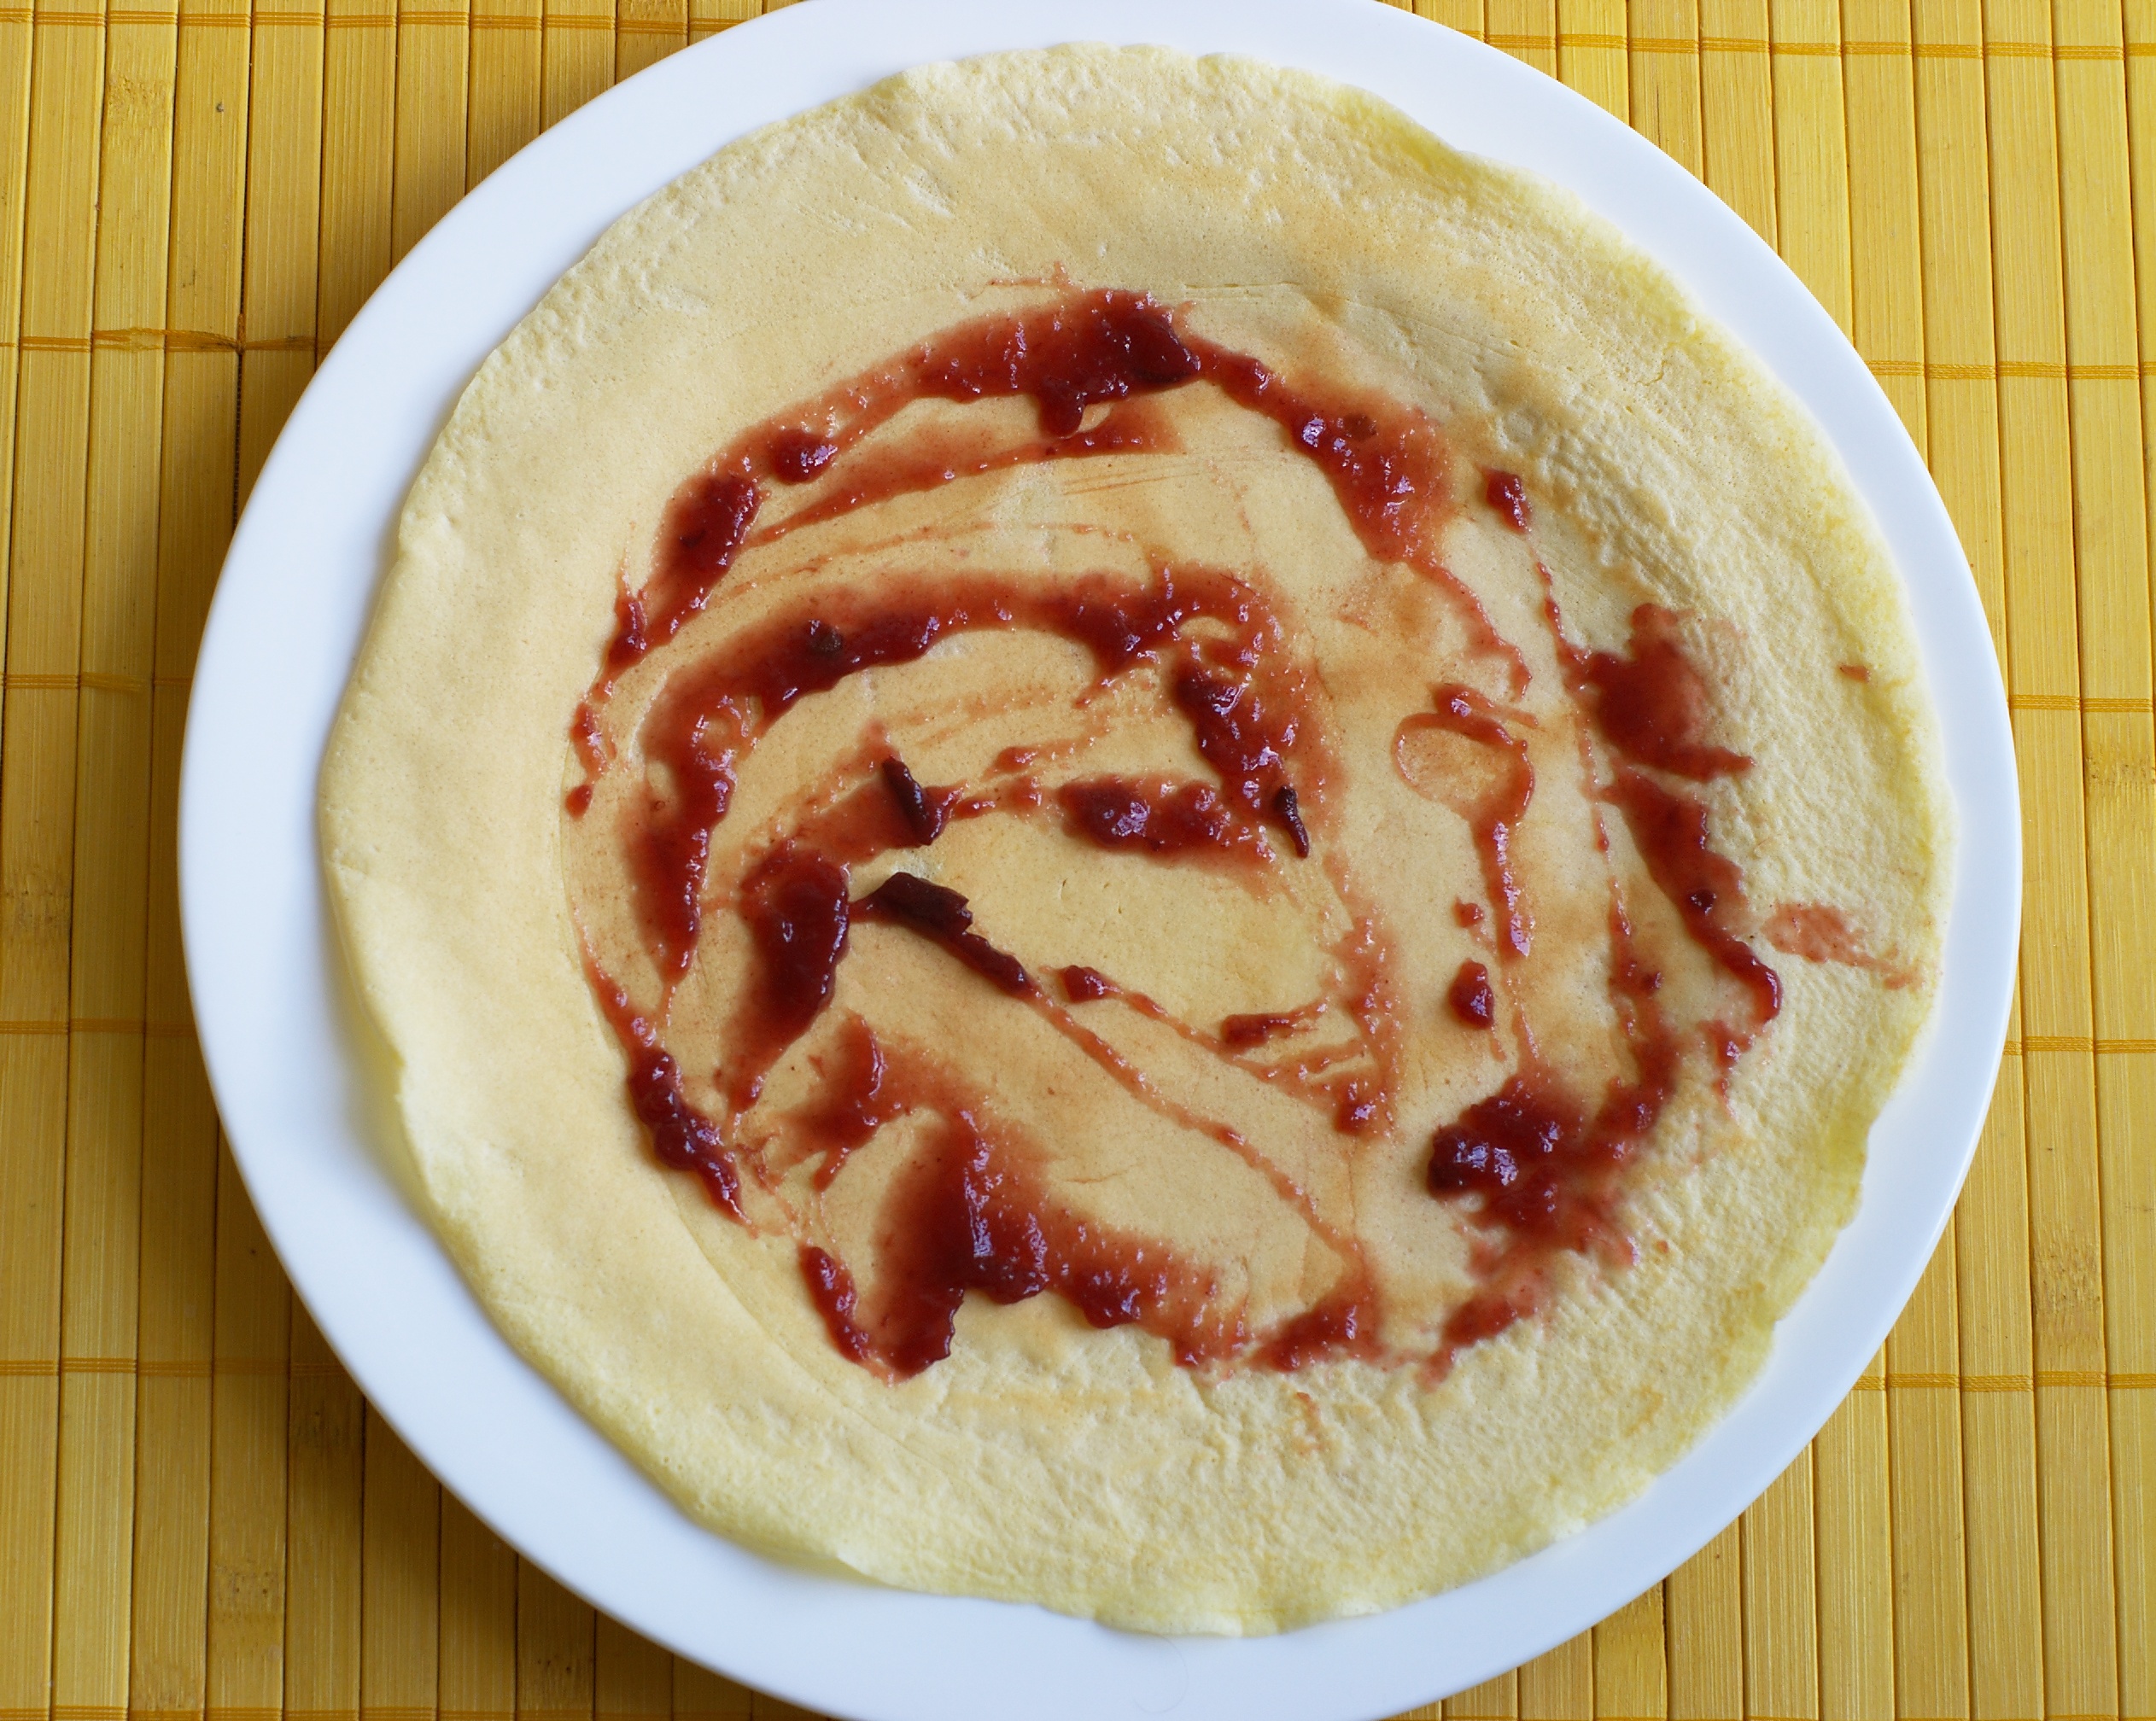
dish, meal, food, produce, breakfast, dessert, cuisine, 50mm, rawtherapee, pentax, lenstagged, steffenzahn, k100d, justpentax, fa50, fa50mm, smcpentaxfa11450mm, pentaxfa50mm, smcpfa50mmf14, side dish